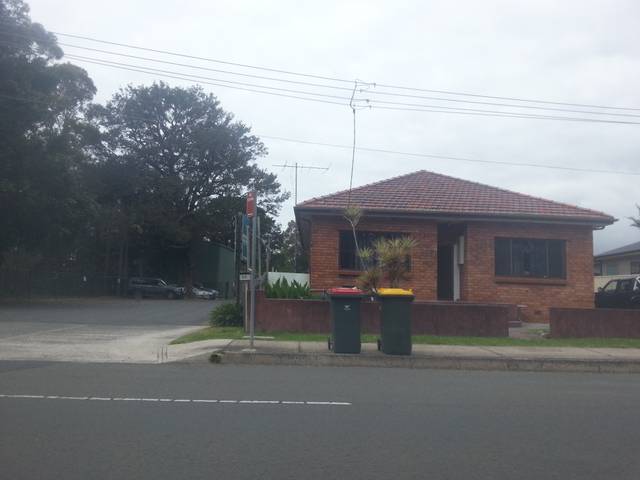
Region: Australia
Coordinates: -34.362, 150.906